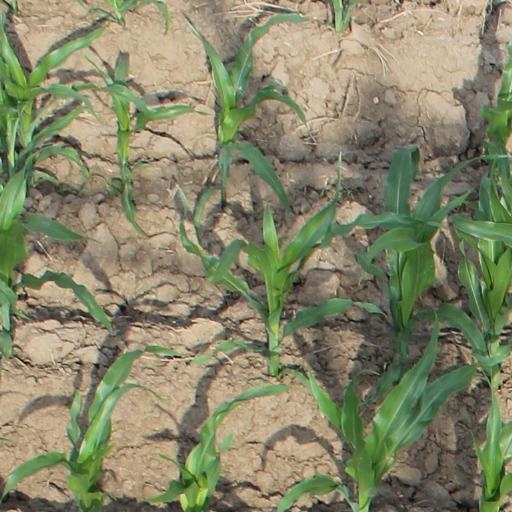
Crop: maize; corn